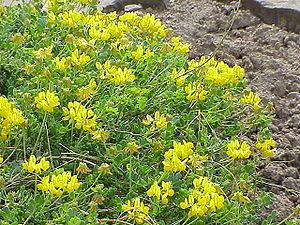
Les coronilles forment un genre composé d'une demi-douzaine d'espèces de la famille des Fabaceae.